Everett, Washington

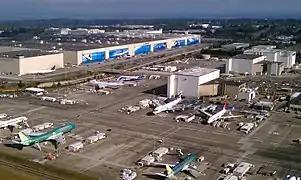
An aerial photograph of a large factory and an airport with several jetliners surrounded by equipment and ground vehicles.

After outside investors withdrew their shares in the Everett Land Company, its holdings were transferred in 1899 to the Everett Improvement Company, controlled by James J. Hill and his trusted associate John T. McChesney. Friedrich Weyerhäuser acquired Hill's timberland holdings in the Pacific Northwest and chose Everett for the site of his major lumber mill, which opened in 1902. By the end of the decade, Everett had 11 lumber mills, 16 shingle mills, and 17 combined mills—surpassing every other city in the state and earning it the nicknames of "Milltown" and the "City of Smokestacks". The Weyerhaeuser Company opened its larger second mill, named Mill B, on the Snohomish River in April 1915 with a smokestack and the ability to process 1,000,000 board feet of timber.